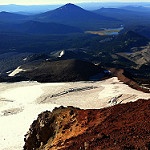
Label: glacier